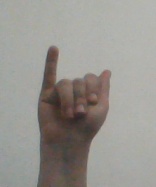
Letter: meem